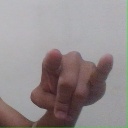
अक्षर: च